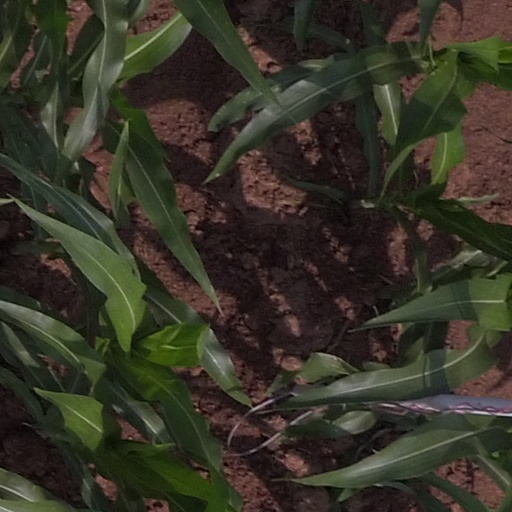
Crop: maize; corn